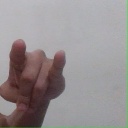
अक्षर: च